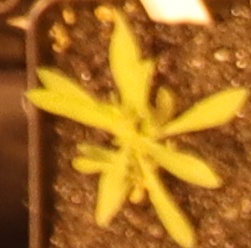
Label: Kochia